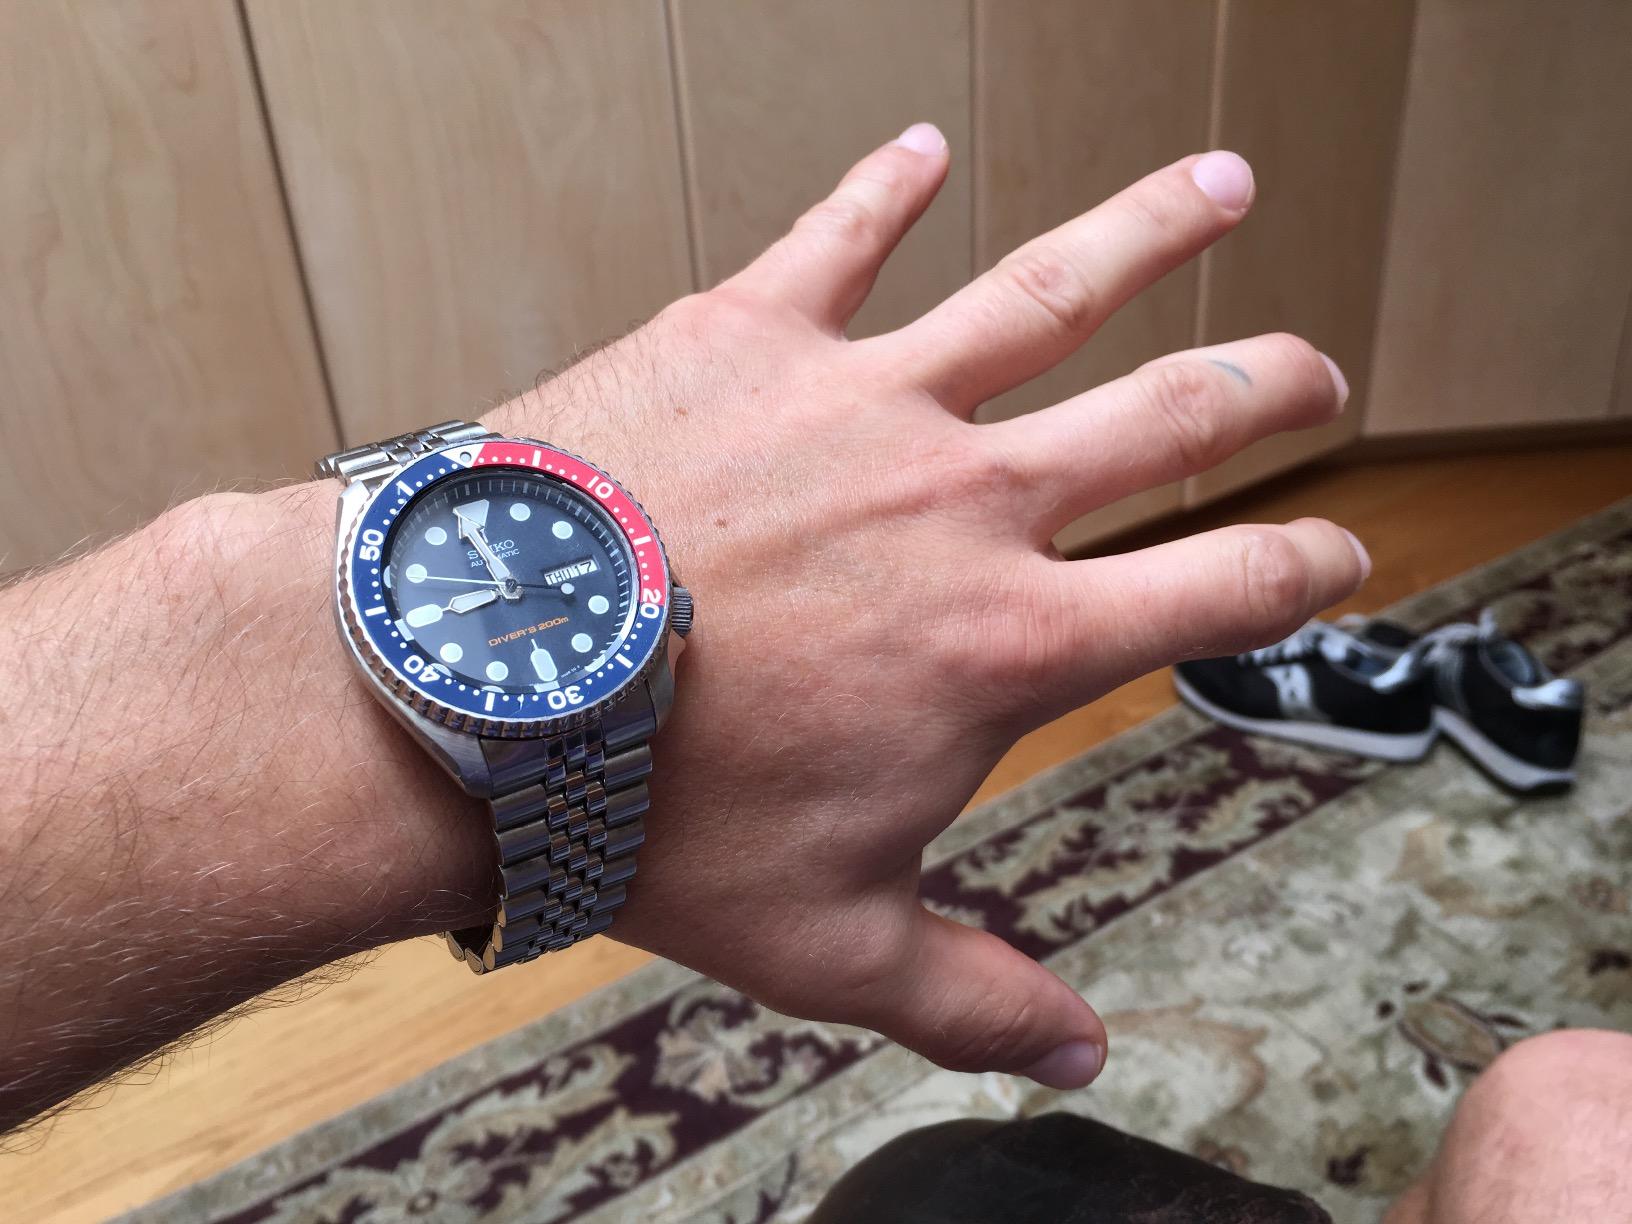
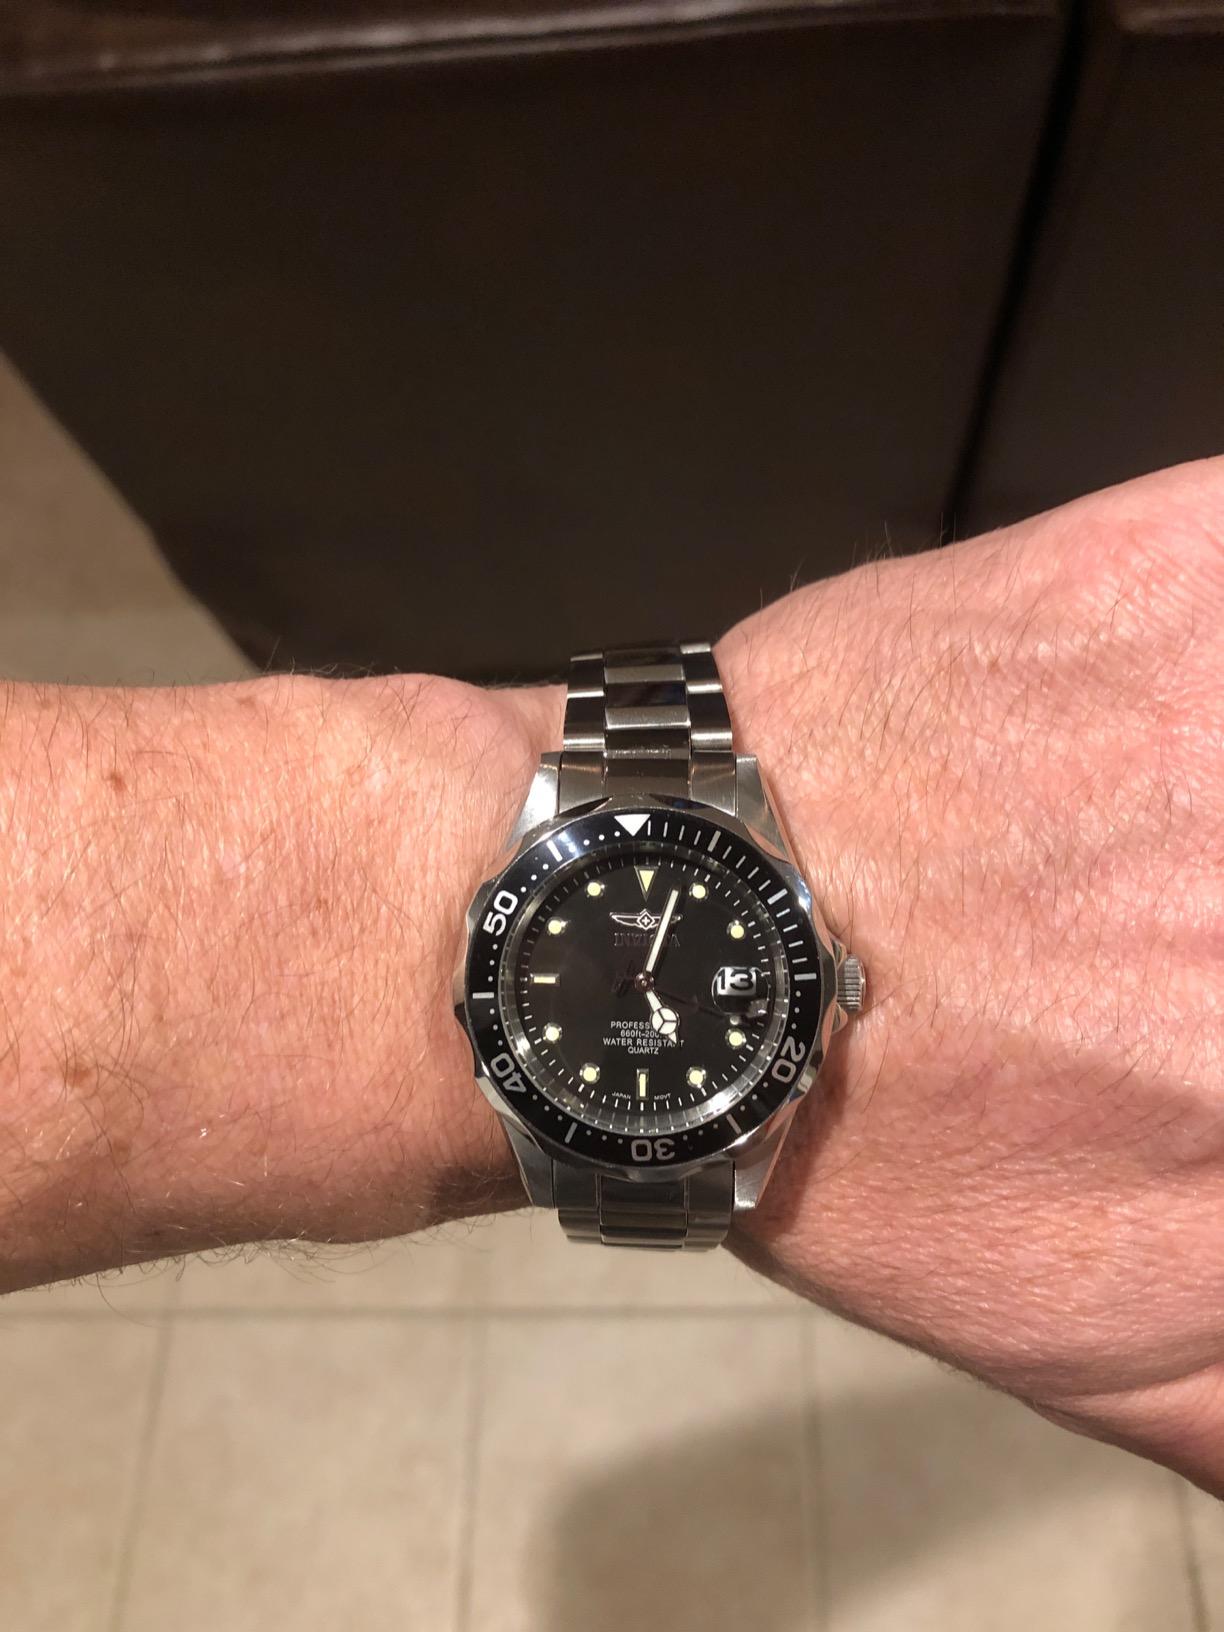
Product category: accessories_watch
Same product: no